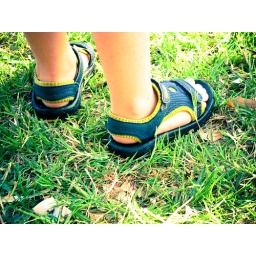
Spring is in check, green grass and little toes